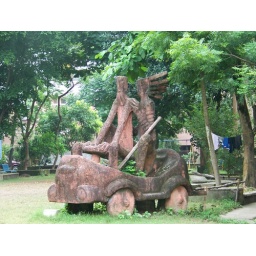
A boy & a girl in a car